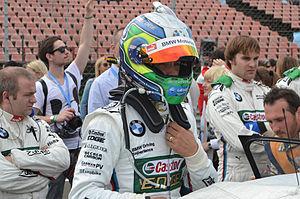
Augusto Célestino Farfus dos Santos Júnior, plus couramment appelé Augusto Farfus, est un pilote automobile brésilien. Il a remporté quinze victoires en Championnat du monde des voitures de tourisme, a terminé à deux reprises troisième du championnat du monde et est devenu vice-champion Deutsche Tourenwagen Masters en 2013.